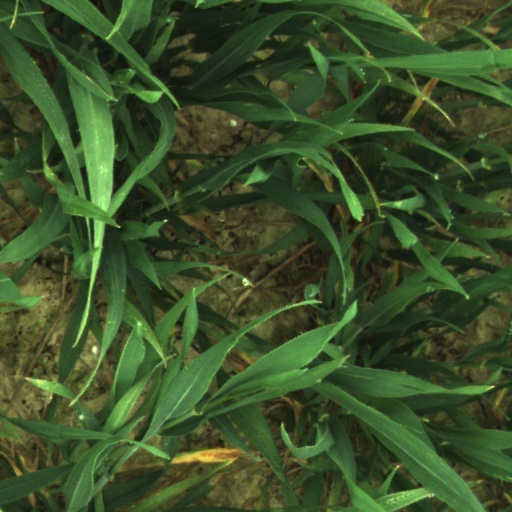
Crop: wheat